Castle Bravo

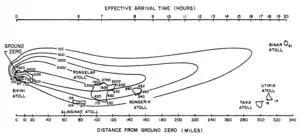
The "Bravo" fallout plume spread dangerous levels of radioactivity over an area over long, including inhabited islands. The contour lines show the cumulative radiation exposure in roentgens (R) for the first 96 hours after the test. Although widely published, this fallout map is not perfectly correct

The fission reactions of the natural uranium tamper were quite dirty, producing a large amount of fallout. That, combined with the larger than expected yield and a major wind shift, produced some very serious consequences for those in the fallout range. In the declassified film "Operation Castle", the task force commander Major General Percy Clarkson pointed to a diagram indicating that the wind shift was still in the range of "acceptable fallout", although just barely.